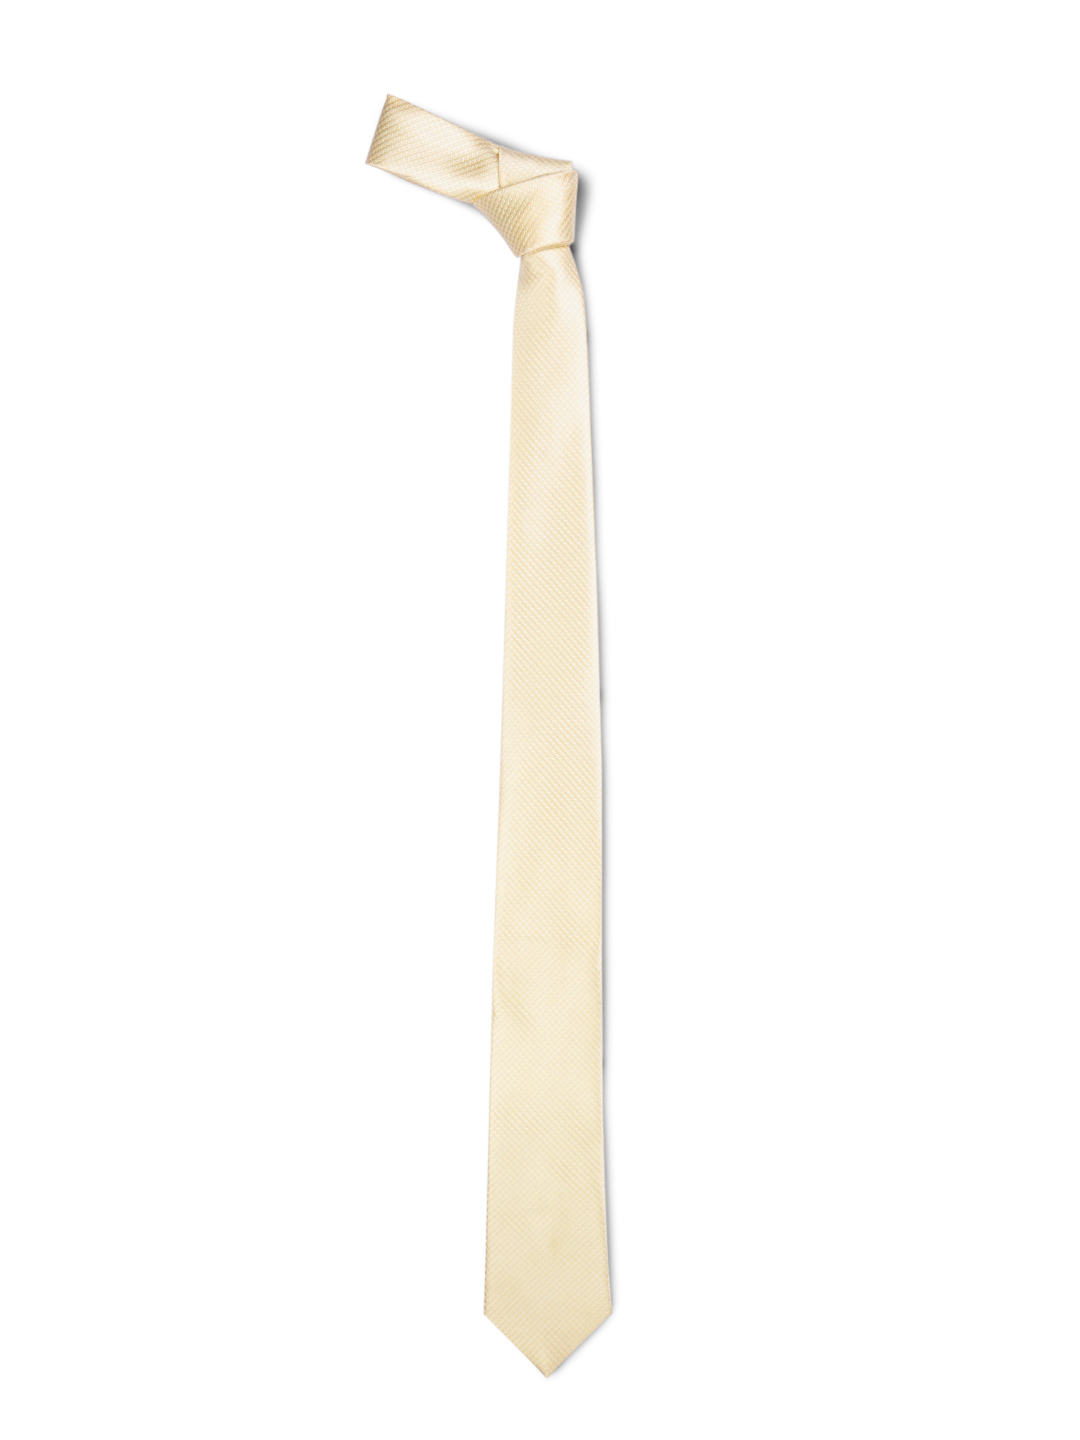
Reid & Taylor Men Cream Tie
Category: Accessories / Ties / Ties
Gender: Men
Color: Cream
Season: Summer 2012
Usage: Formal